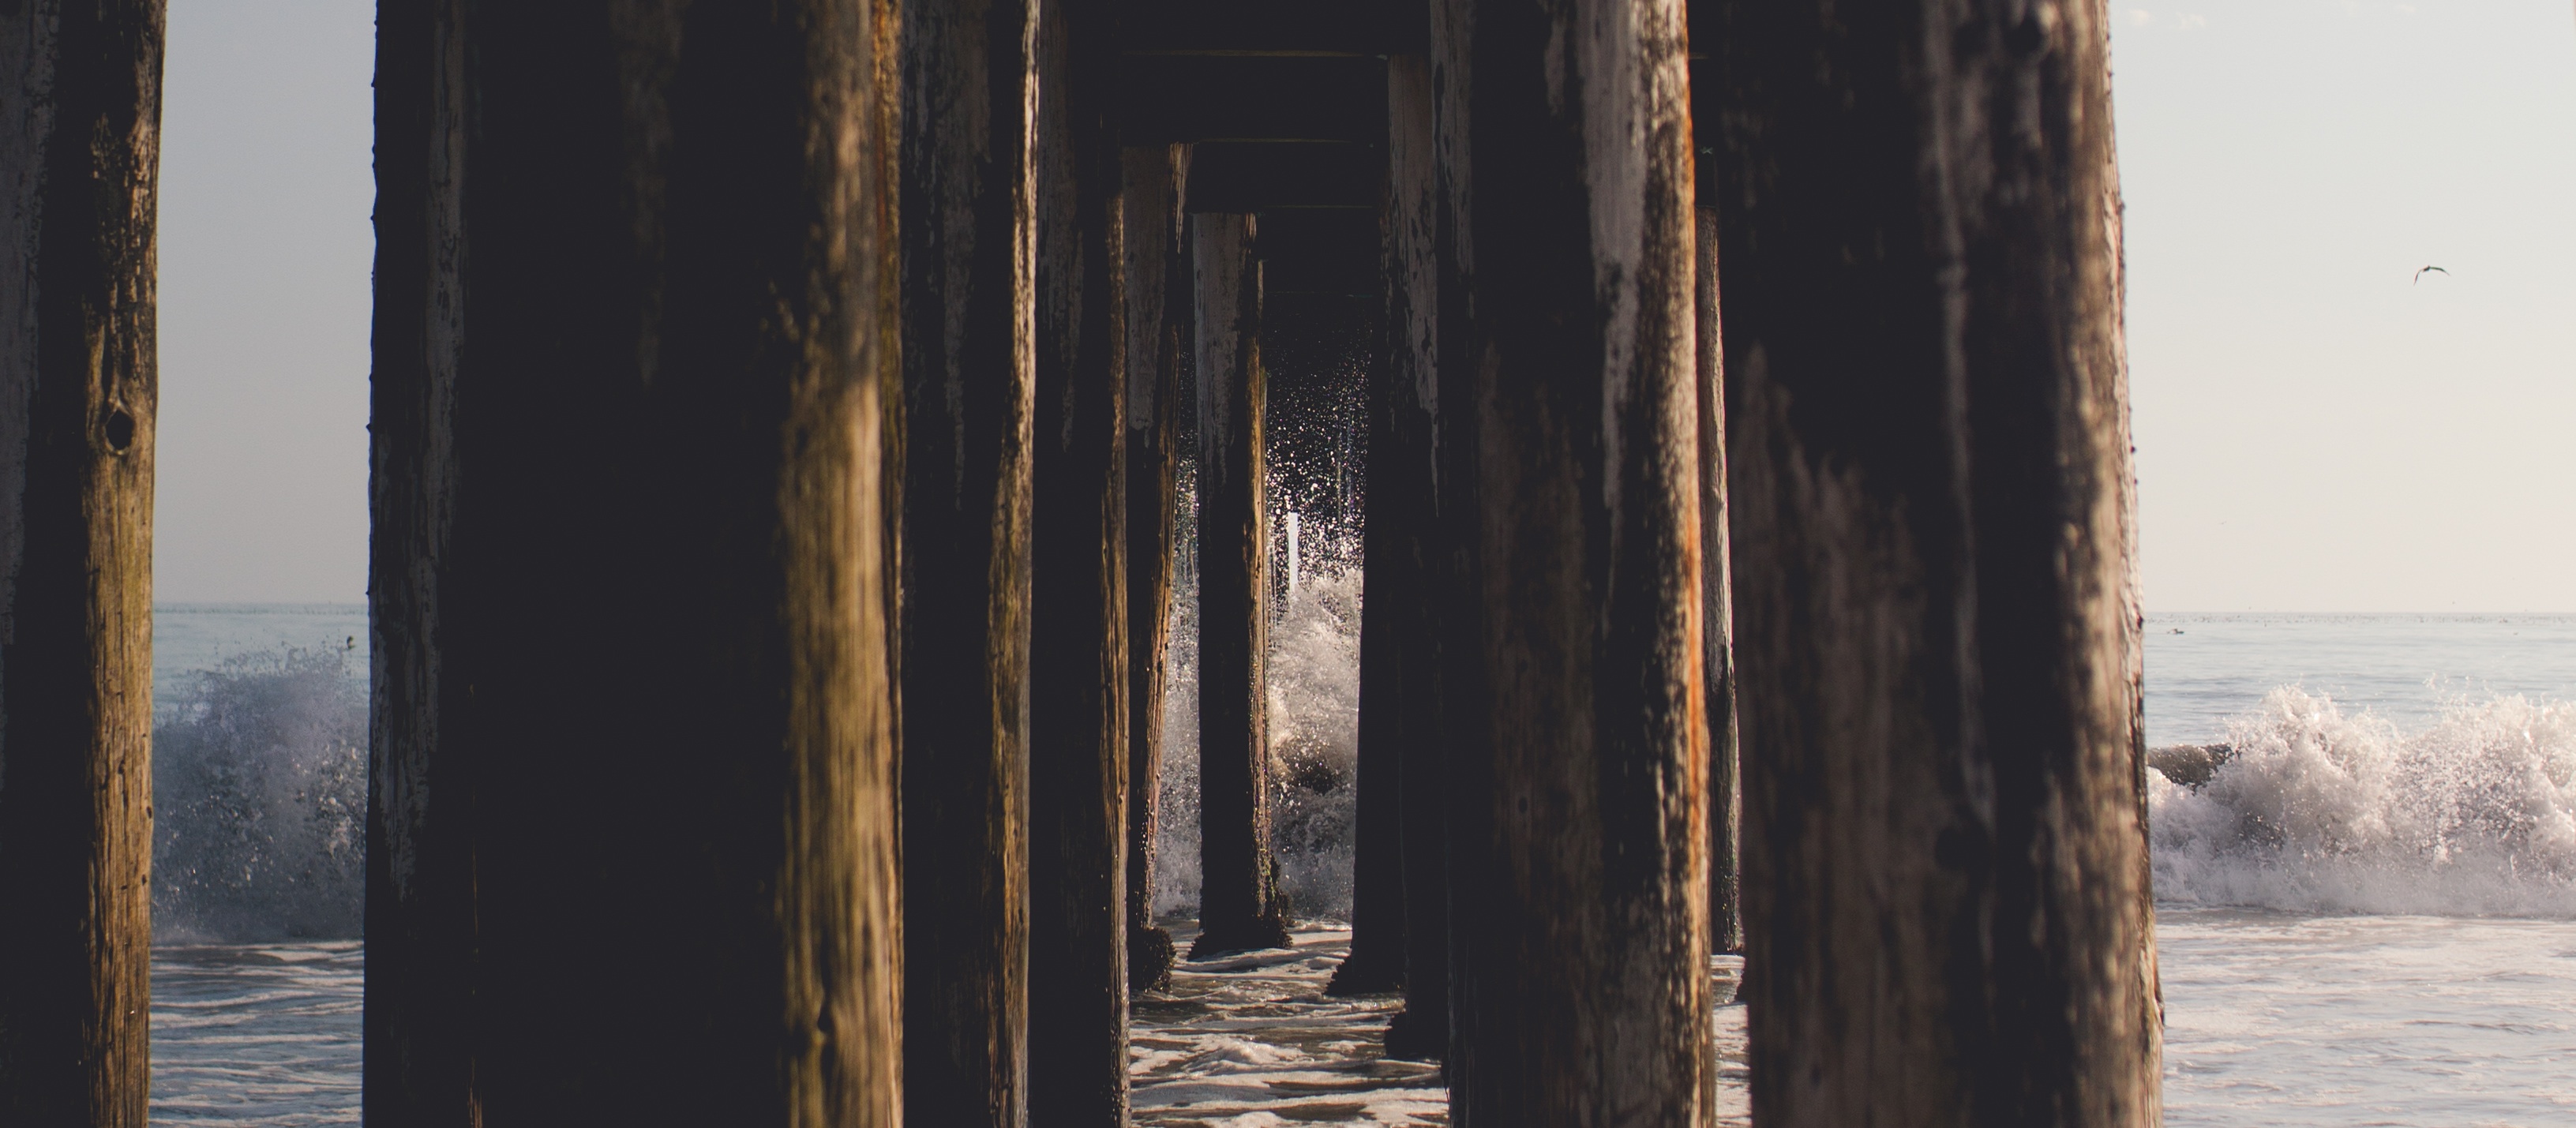
water, rock, snow, winter, wood, sunlight, morning, ice, reflection, weather, season, temple, atmospheric phenomenon